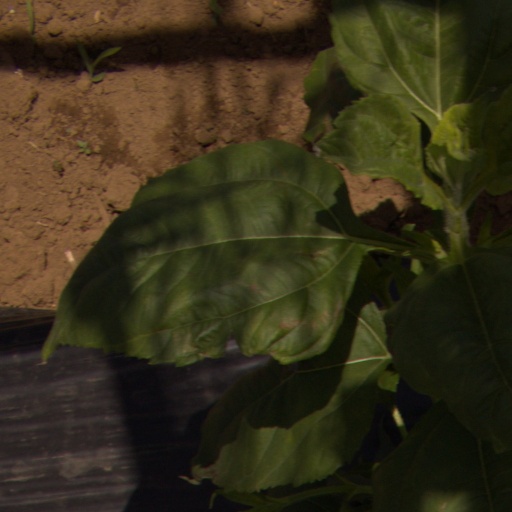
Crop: Jerusalem artichoke